Henry Adams

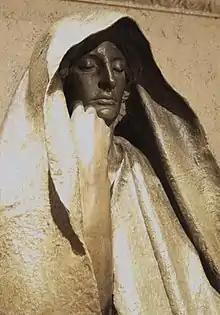
Adams Memorial modeled 1886–1891, cast 1969 Augustus Saint-Gaudens

After his graduation from Harvard University in 1858, he embarked on a grand tour of Europe, during which he also attended lectures in civil law at the University of Berlin.